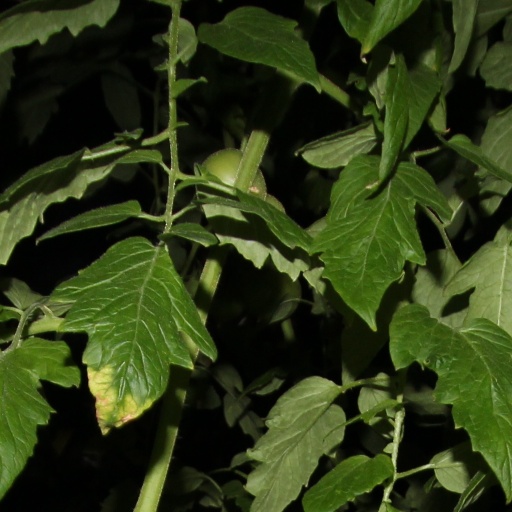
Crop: tomato